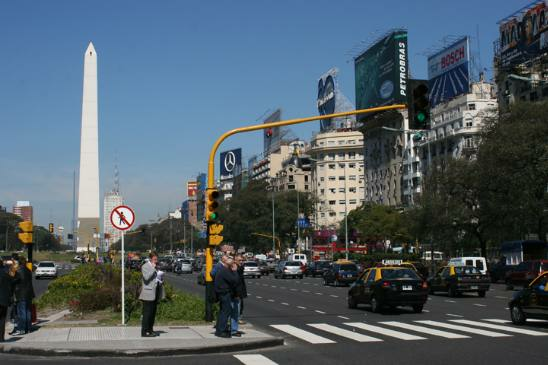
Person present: No